Stuttgart-Bad Cannstatt–Nördlingen railway

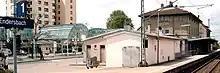
Endersbach station

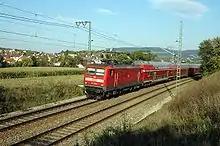
"RegionalExpress" to Stuttgart near Aalen

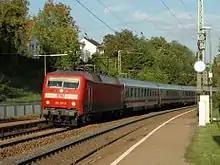
InterCity to Stuttgart passing through Mögglingen (October 2004)

Lines and of the Stuttgart S-Bahn serve the Stuttgart–Waiblingen section and line S2 serves the Waiblingen–Schorndorf section.